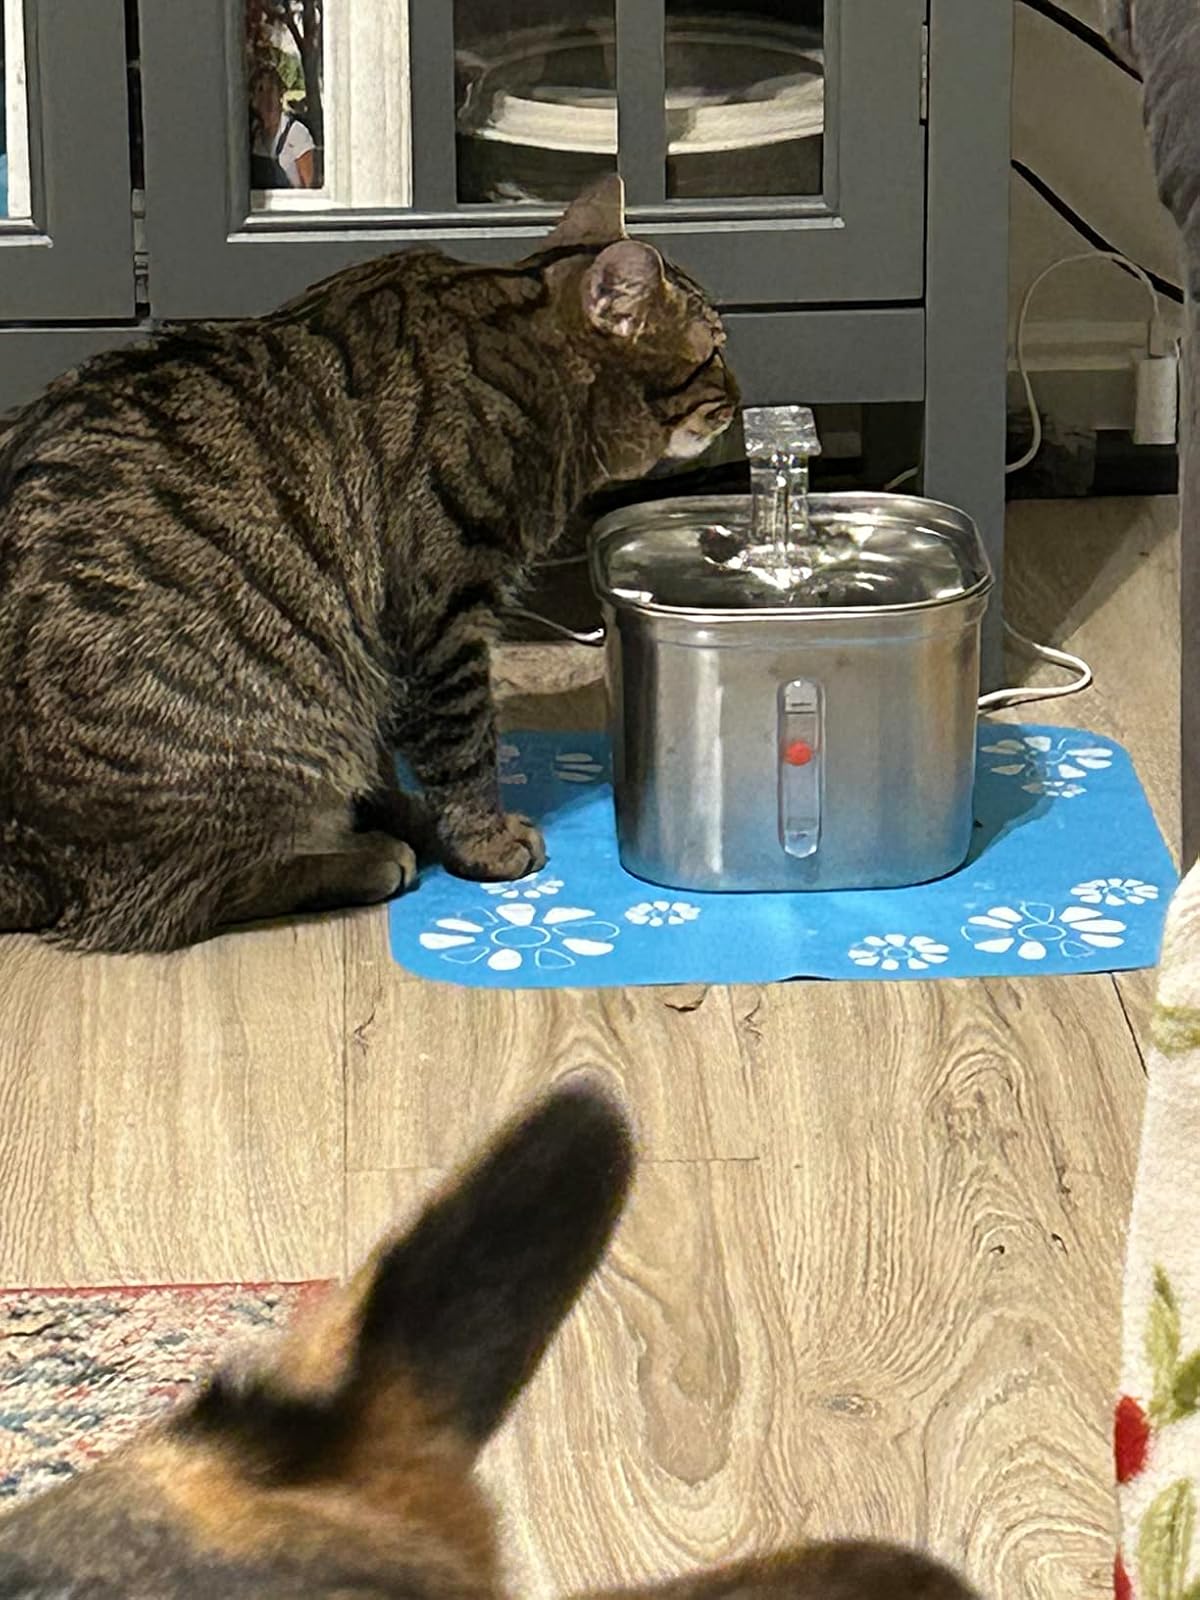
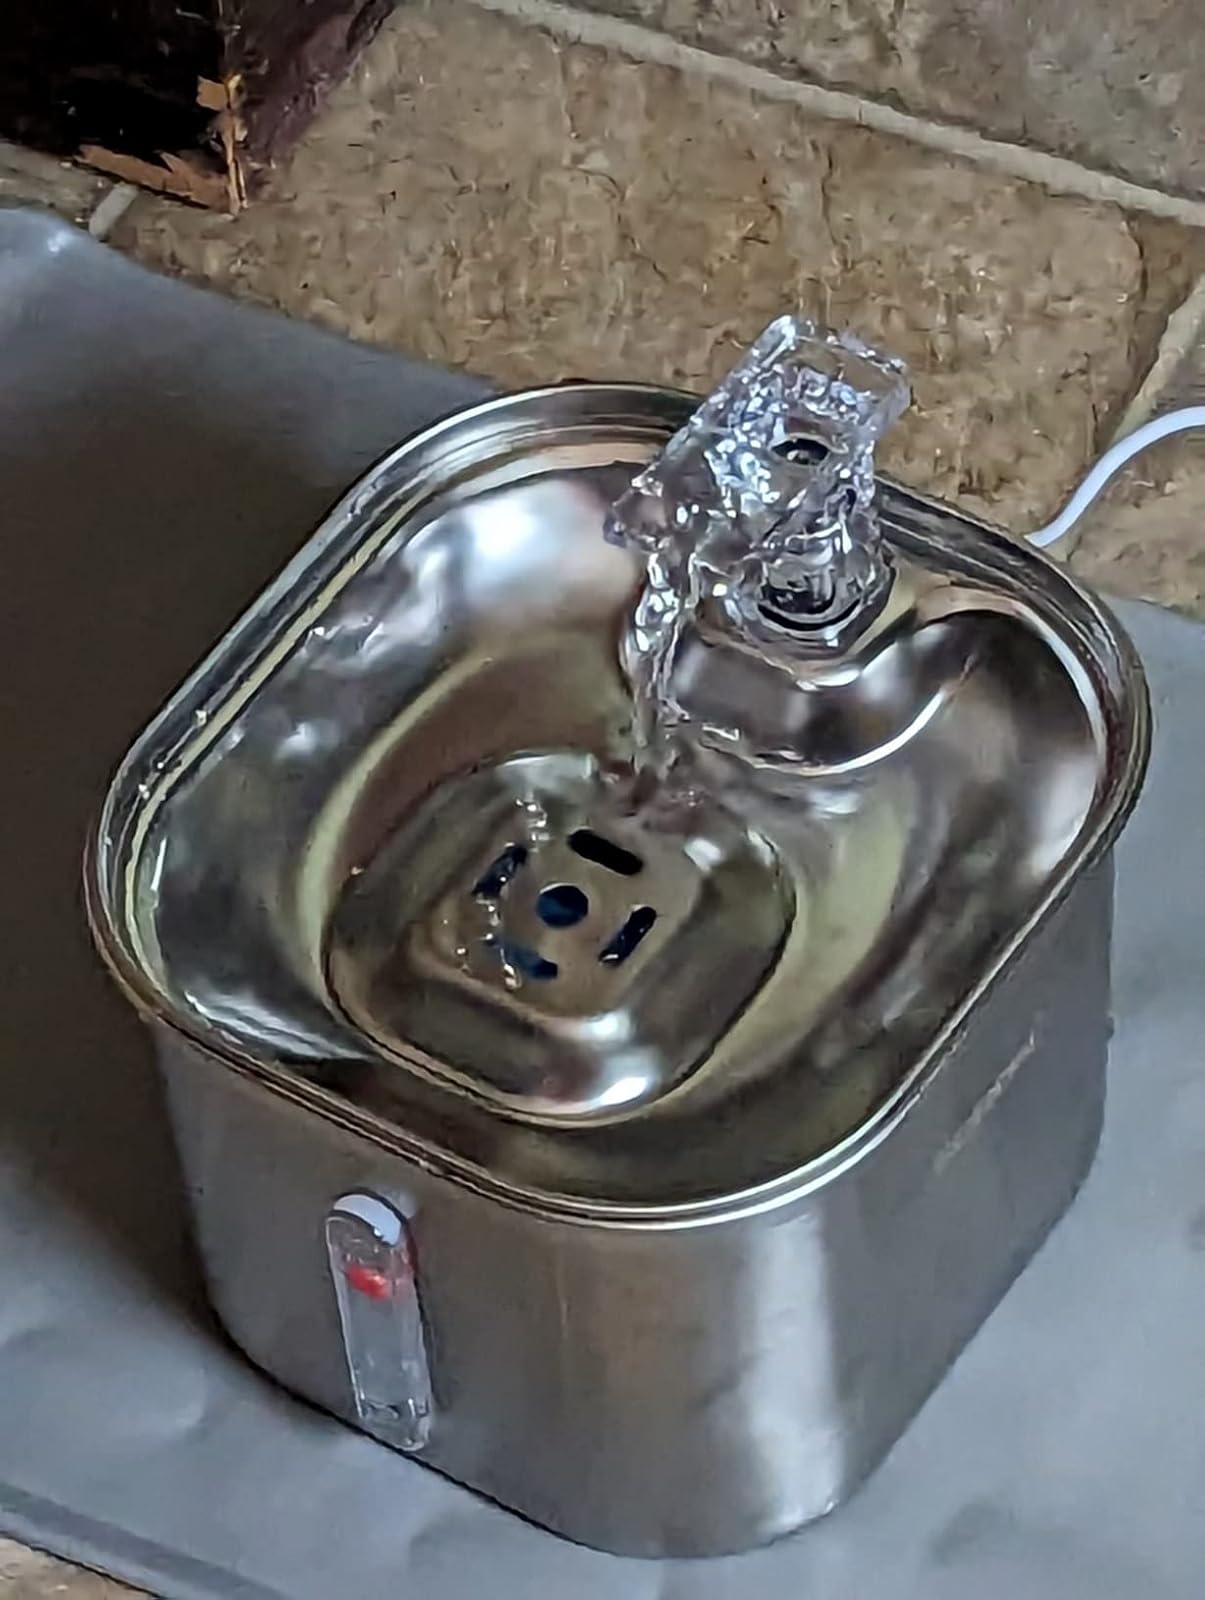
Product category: items_bowl
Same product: yes